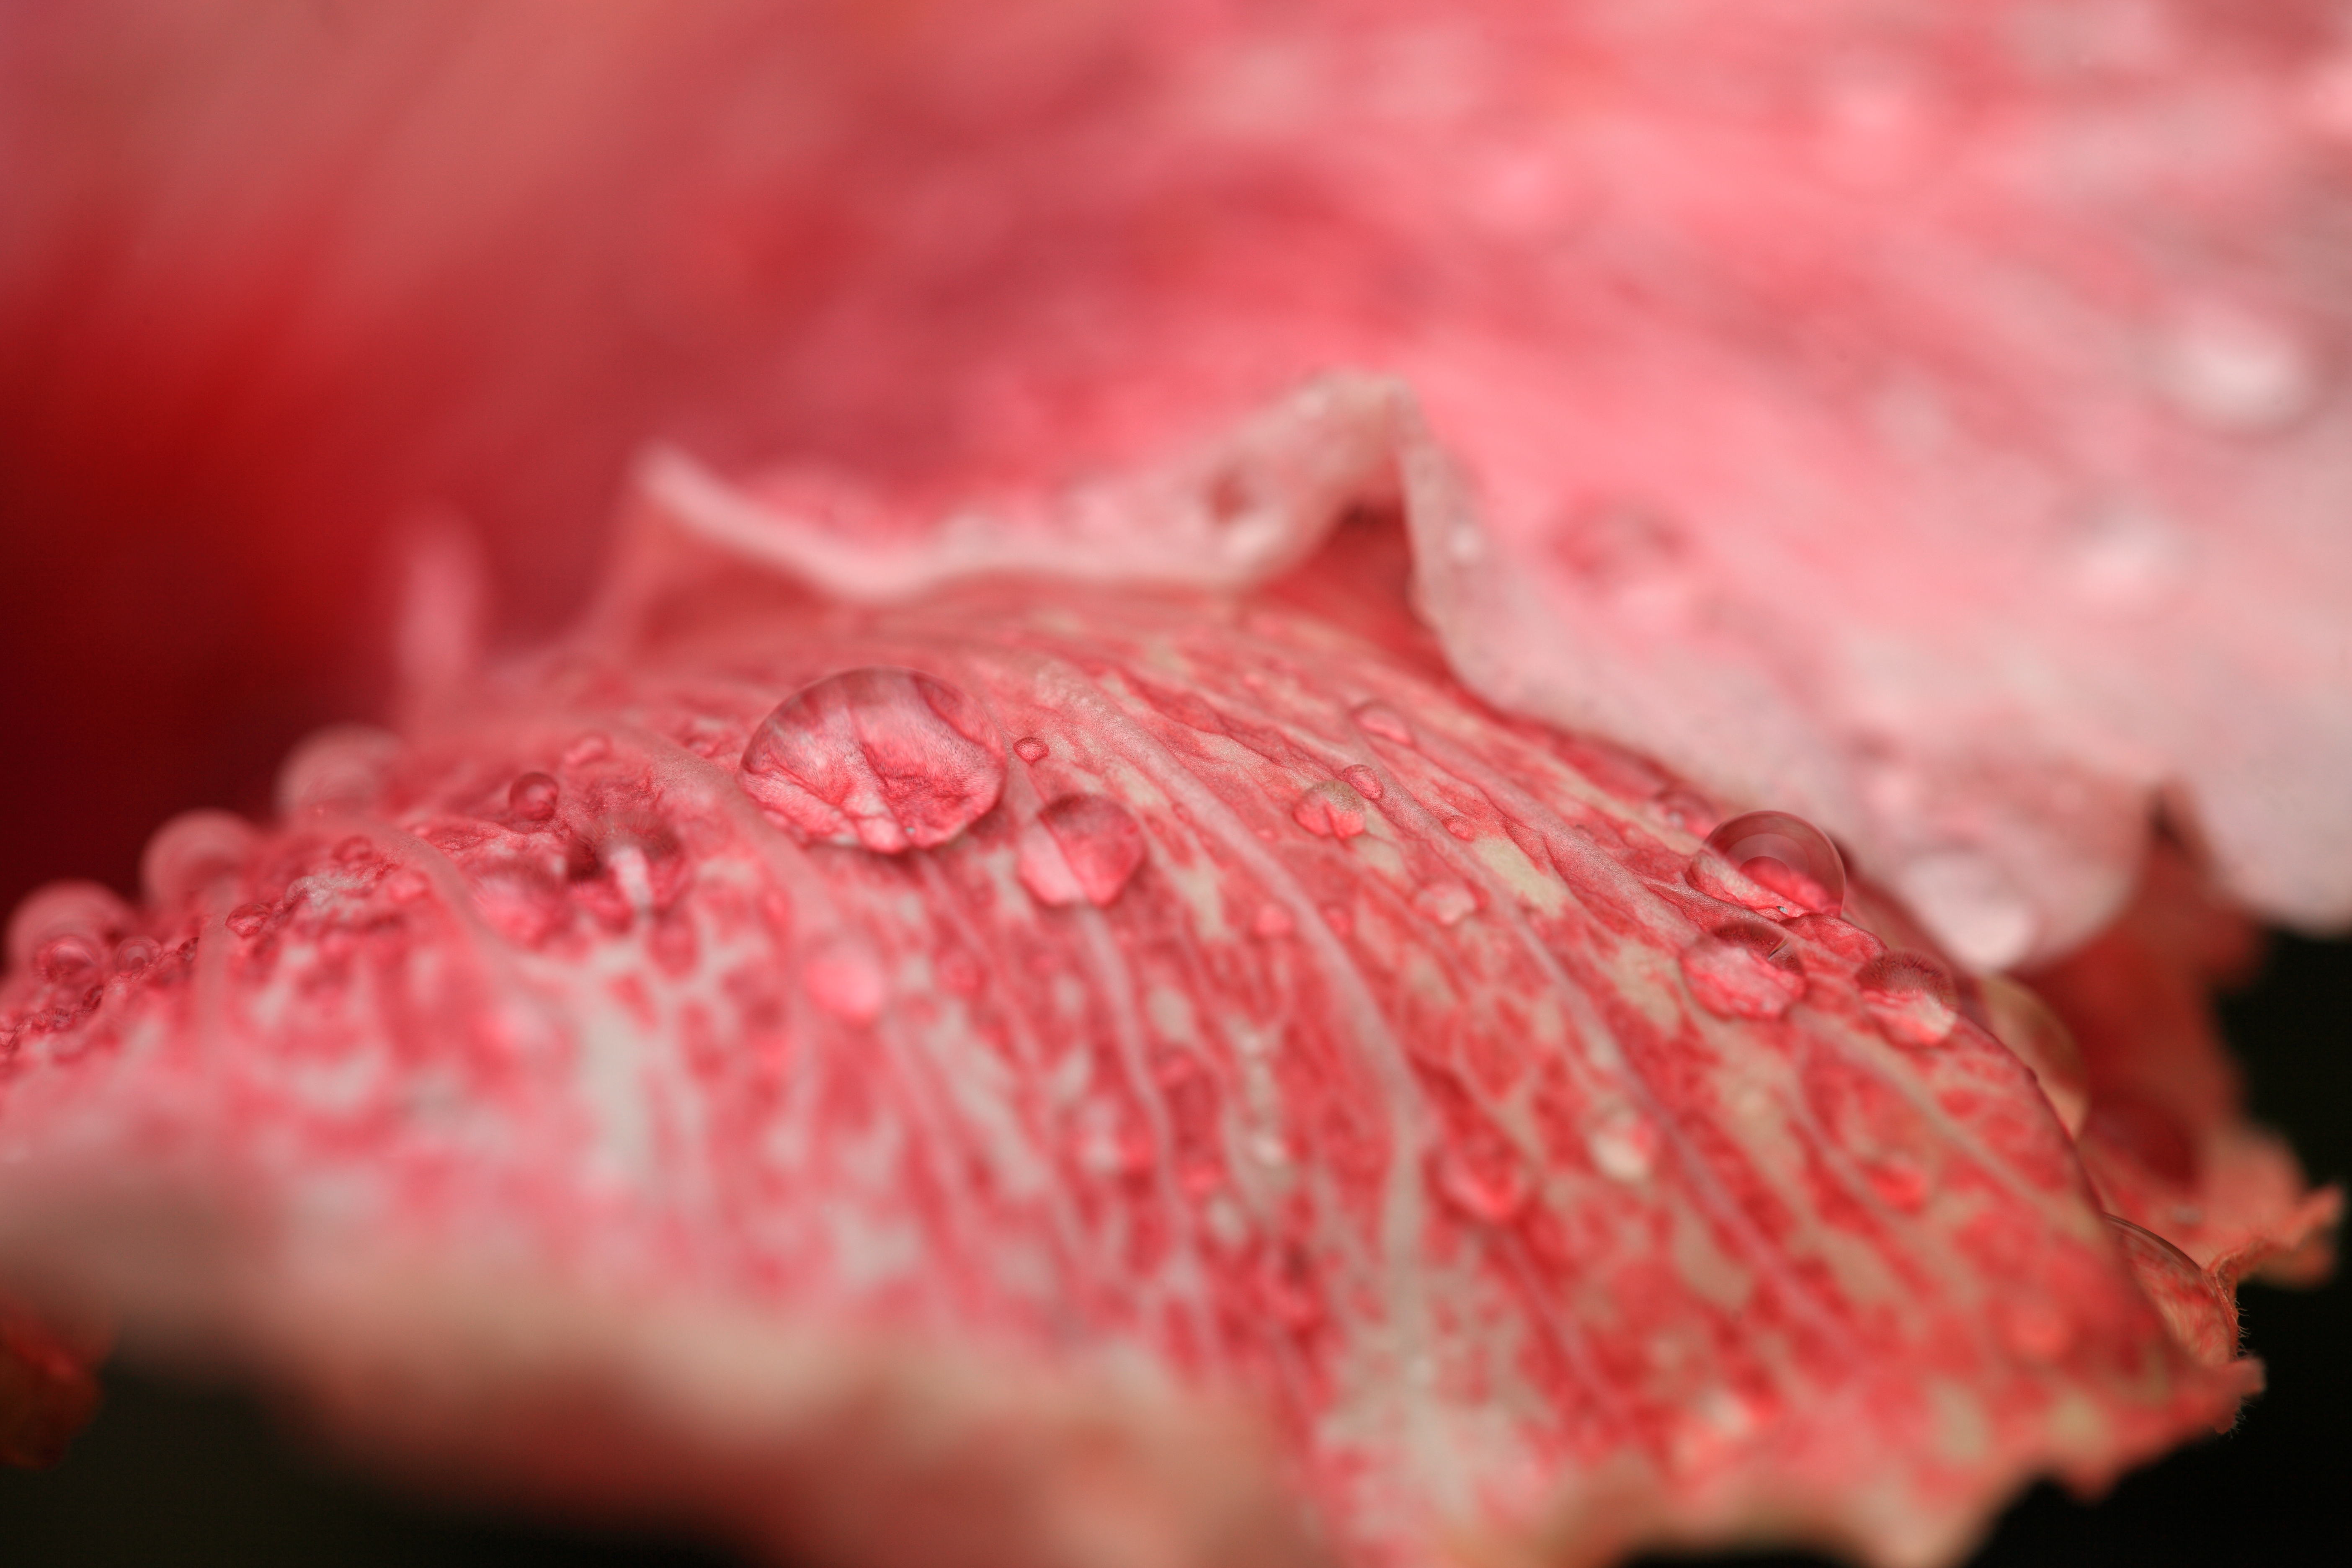
plant, photography, leaf, flower, petal, high, red, produce, macro, pink, lip, close up, 5d, hires, markii, hi, res, resolution, macro photography, flowering plant, land plant